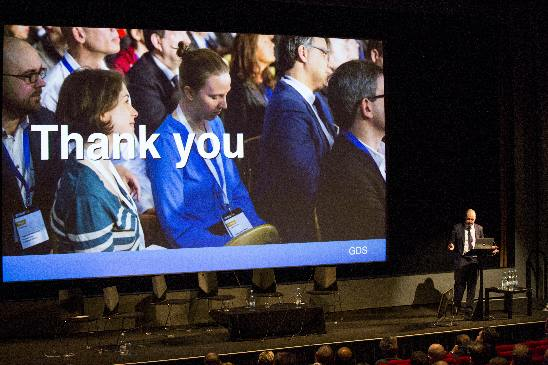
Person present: Yes